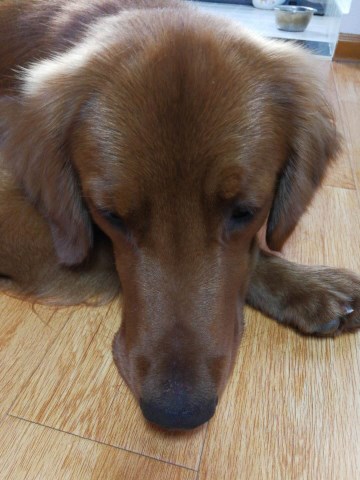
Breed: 5355-n000126-golden_retriever